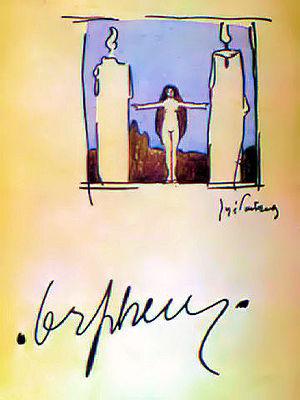
José Rosa dos Santos Pacheco, qui signait José Pacheko était un architecte, artiste graphique, scénographe et peintre portugais.
Orpheu - Revue Trimestrielle de Littérature n'a eu que deux numéros, correspondant aux deux premiers trimestres de 1915, le troisième numéro ayant été arrêté à cause de difficultés de financement. Malgré cela, la revue exerça une notable et durable influence : son avant-gardisme inspira les mouvements littéraires issus du renouveau de la littérature portugaise. Avec une première réaction critique négative, Orpheu introduisit au Portugal le mouvement moderniste, associant dans ce projet des noms importants des arts et des lettres, tels que Fernando Pessoa, Mário de Sá-Carneiro, Almada Negreiros ou Santa-Rita Pintor, connus sous le nom de Génération Orpheu.
La Génération Orpheu, ou Groupe Orpheu, désigne un collectif d’artistes qui a introduit le modernisme au Portugal. Son nom provient de celui de la revue littéraire Orpheu, publiée à Lisbonne en 1915 et qui a eu deux numéros.